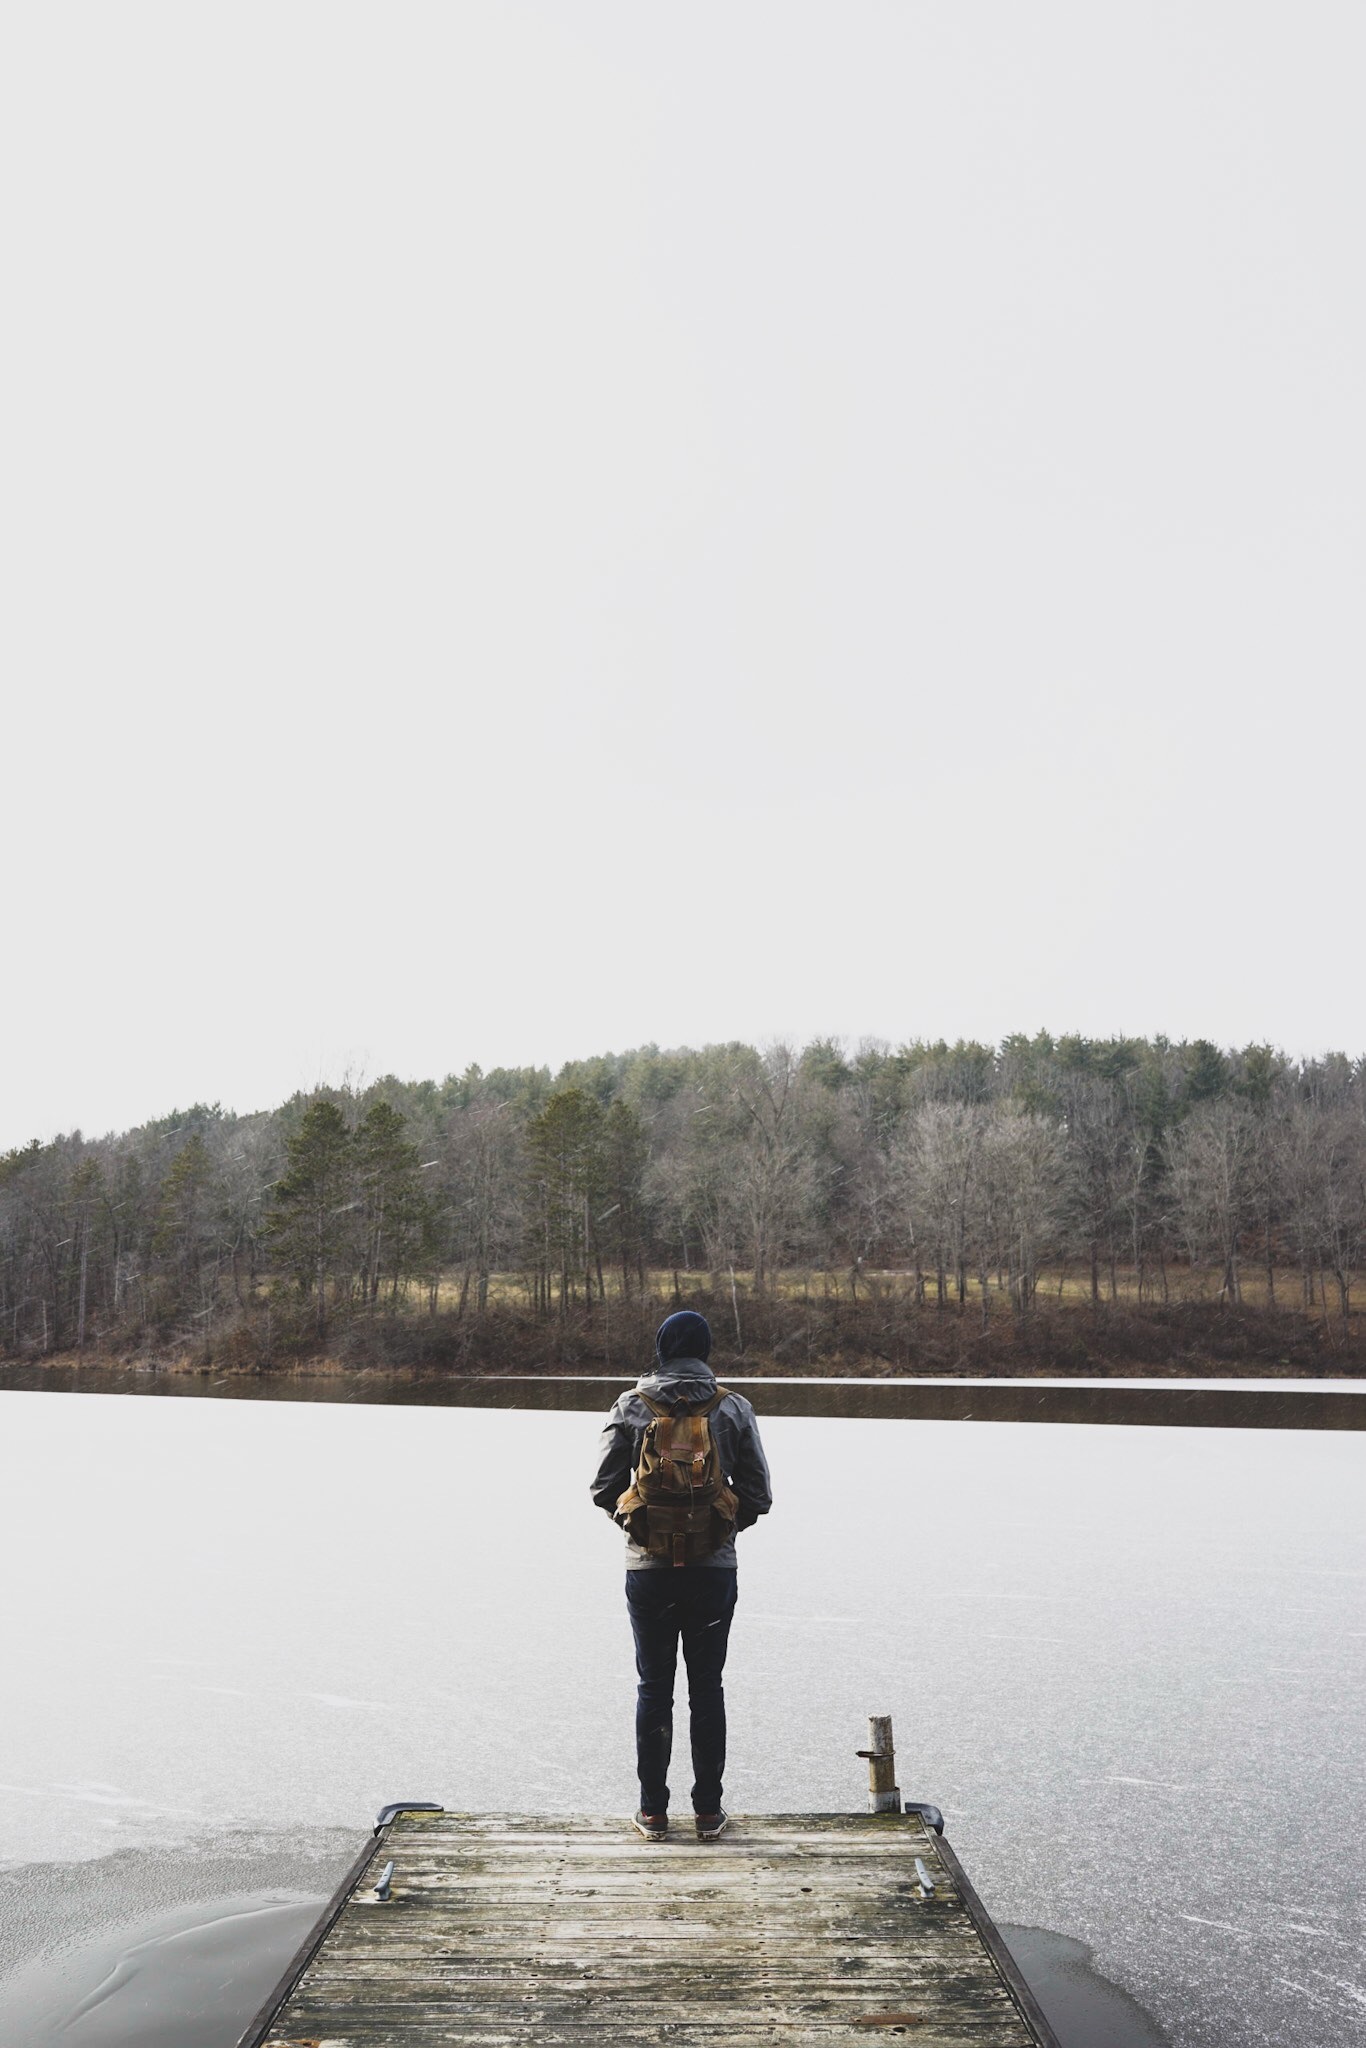
sea, water, winter, boat, lake, vehicle, reservoir, waterway, boating